Arto Luukkanen

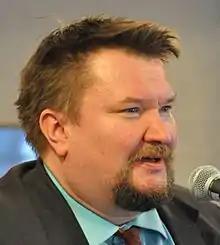
Arto Luukkanen in 2012.

Arto Pekka Luukkanen (born 28 November 1964) is a Finnish historian and social scientist, specialising in Russian and Eastern European research at the University of Helsinki Renvall Institute.